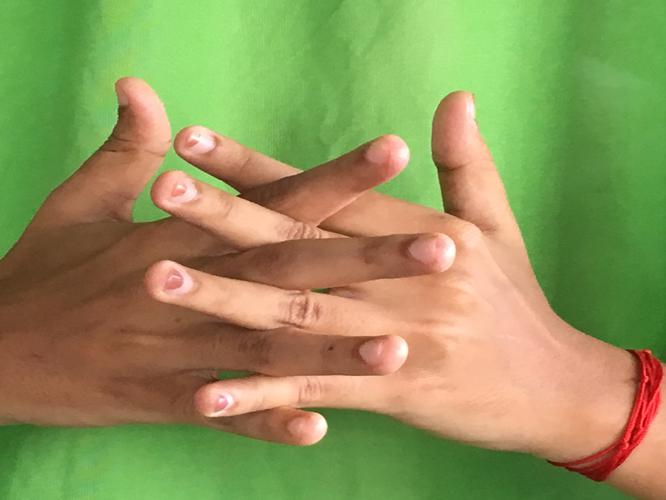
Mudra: Karkatta
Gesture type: double_hand